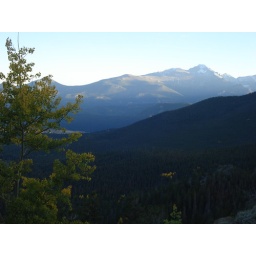
Notice the small spot of yellow aspen in the middle of the mountain